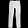
Label: Trouser